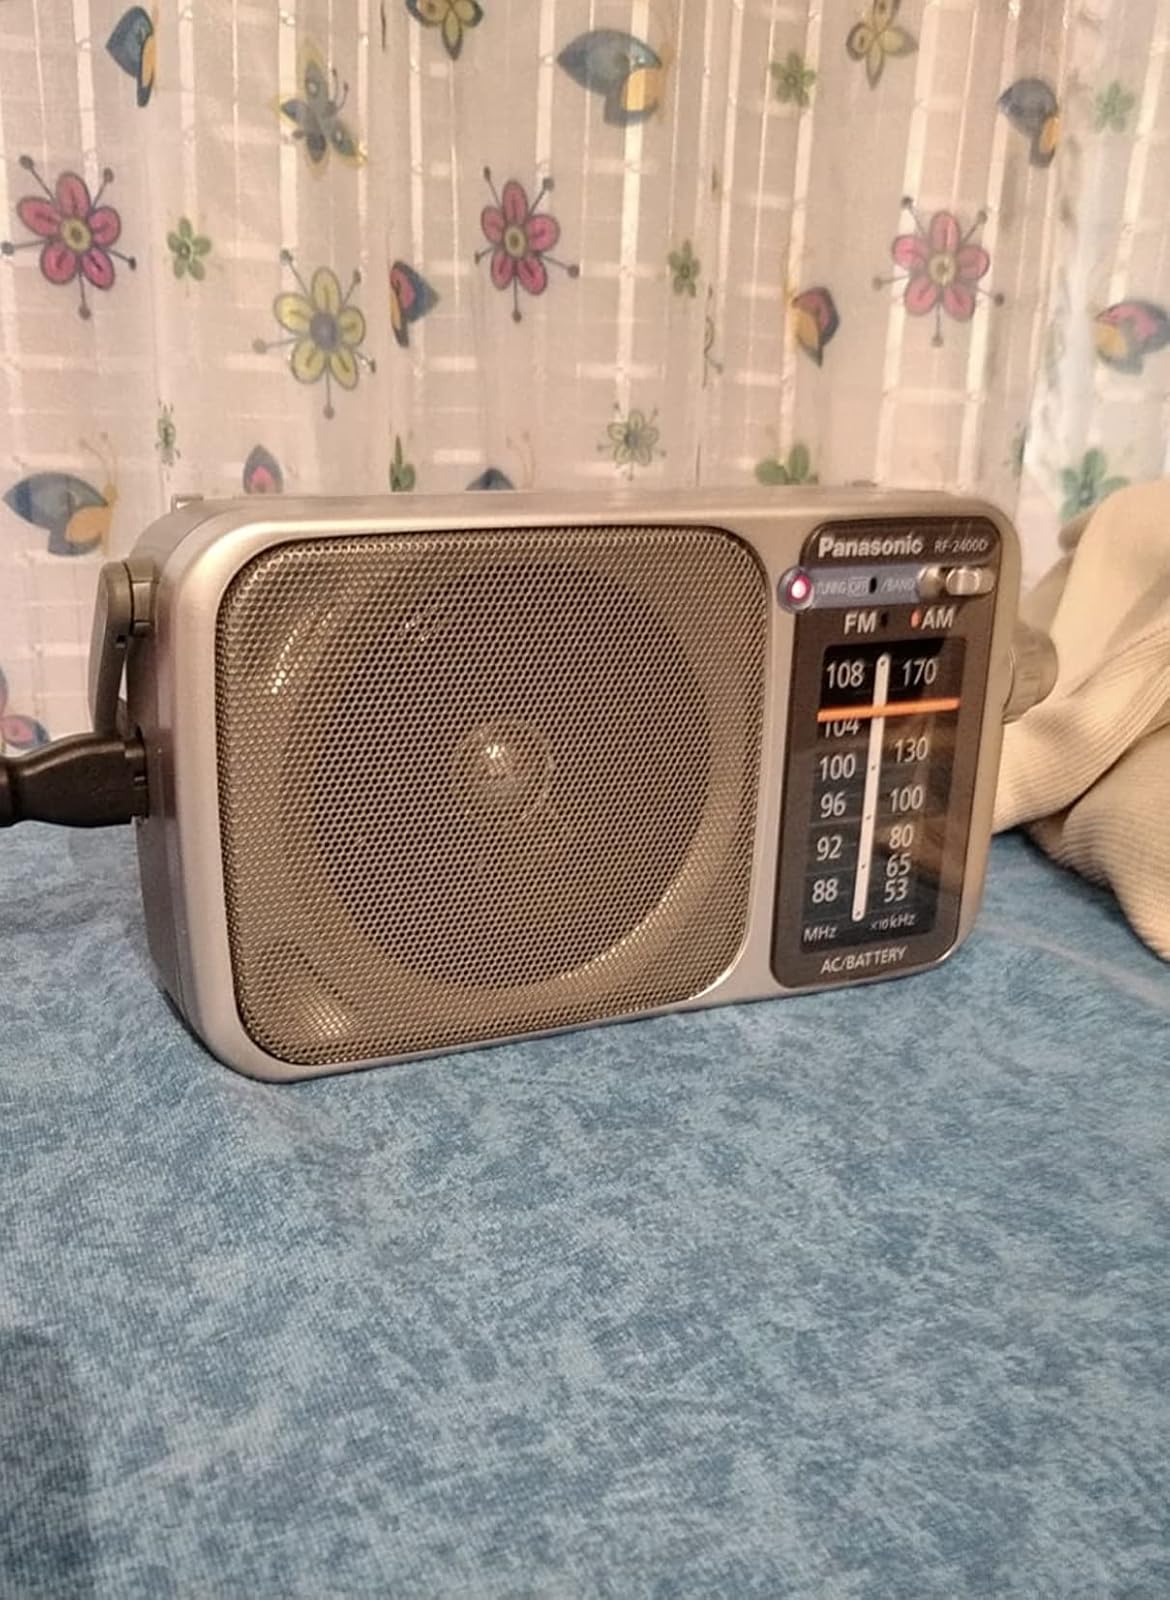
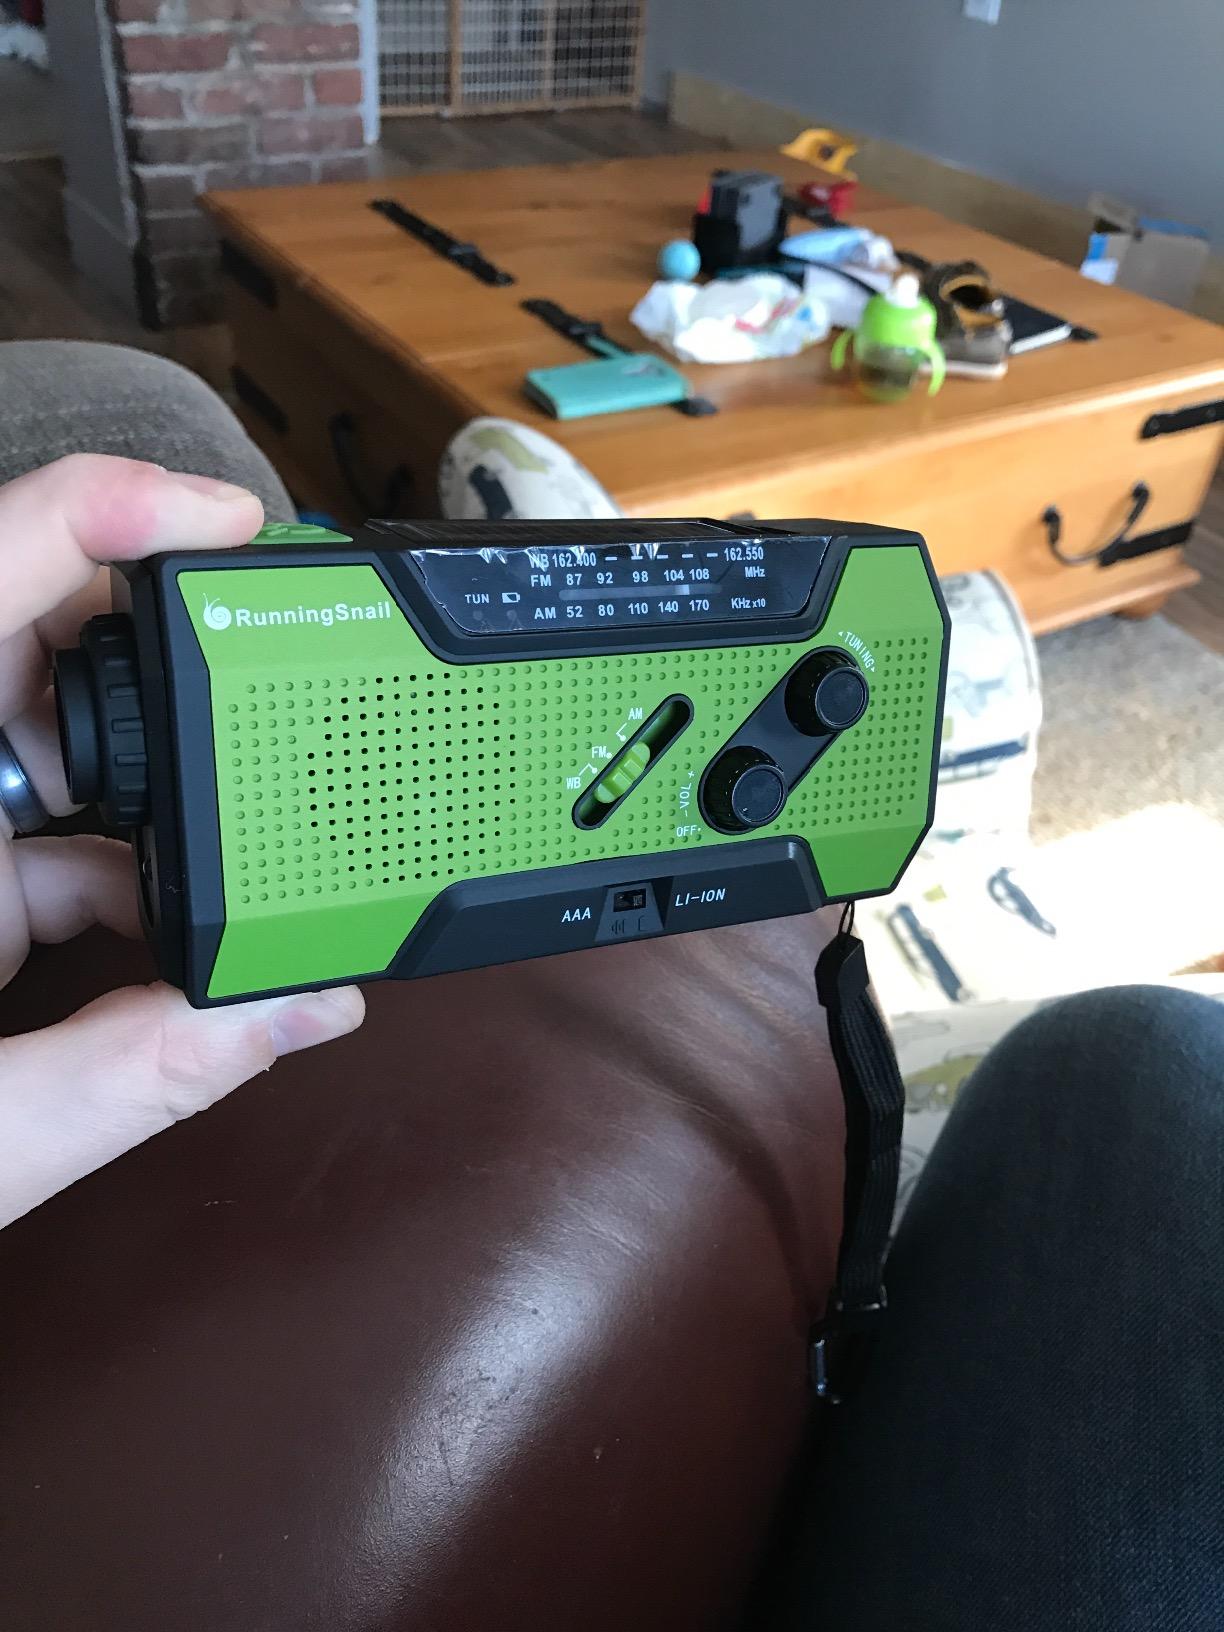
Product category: radio
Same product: no